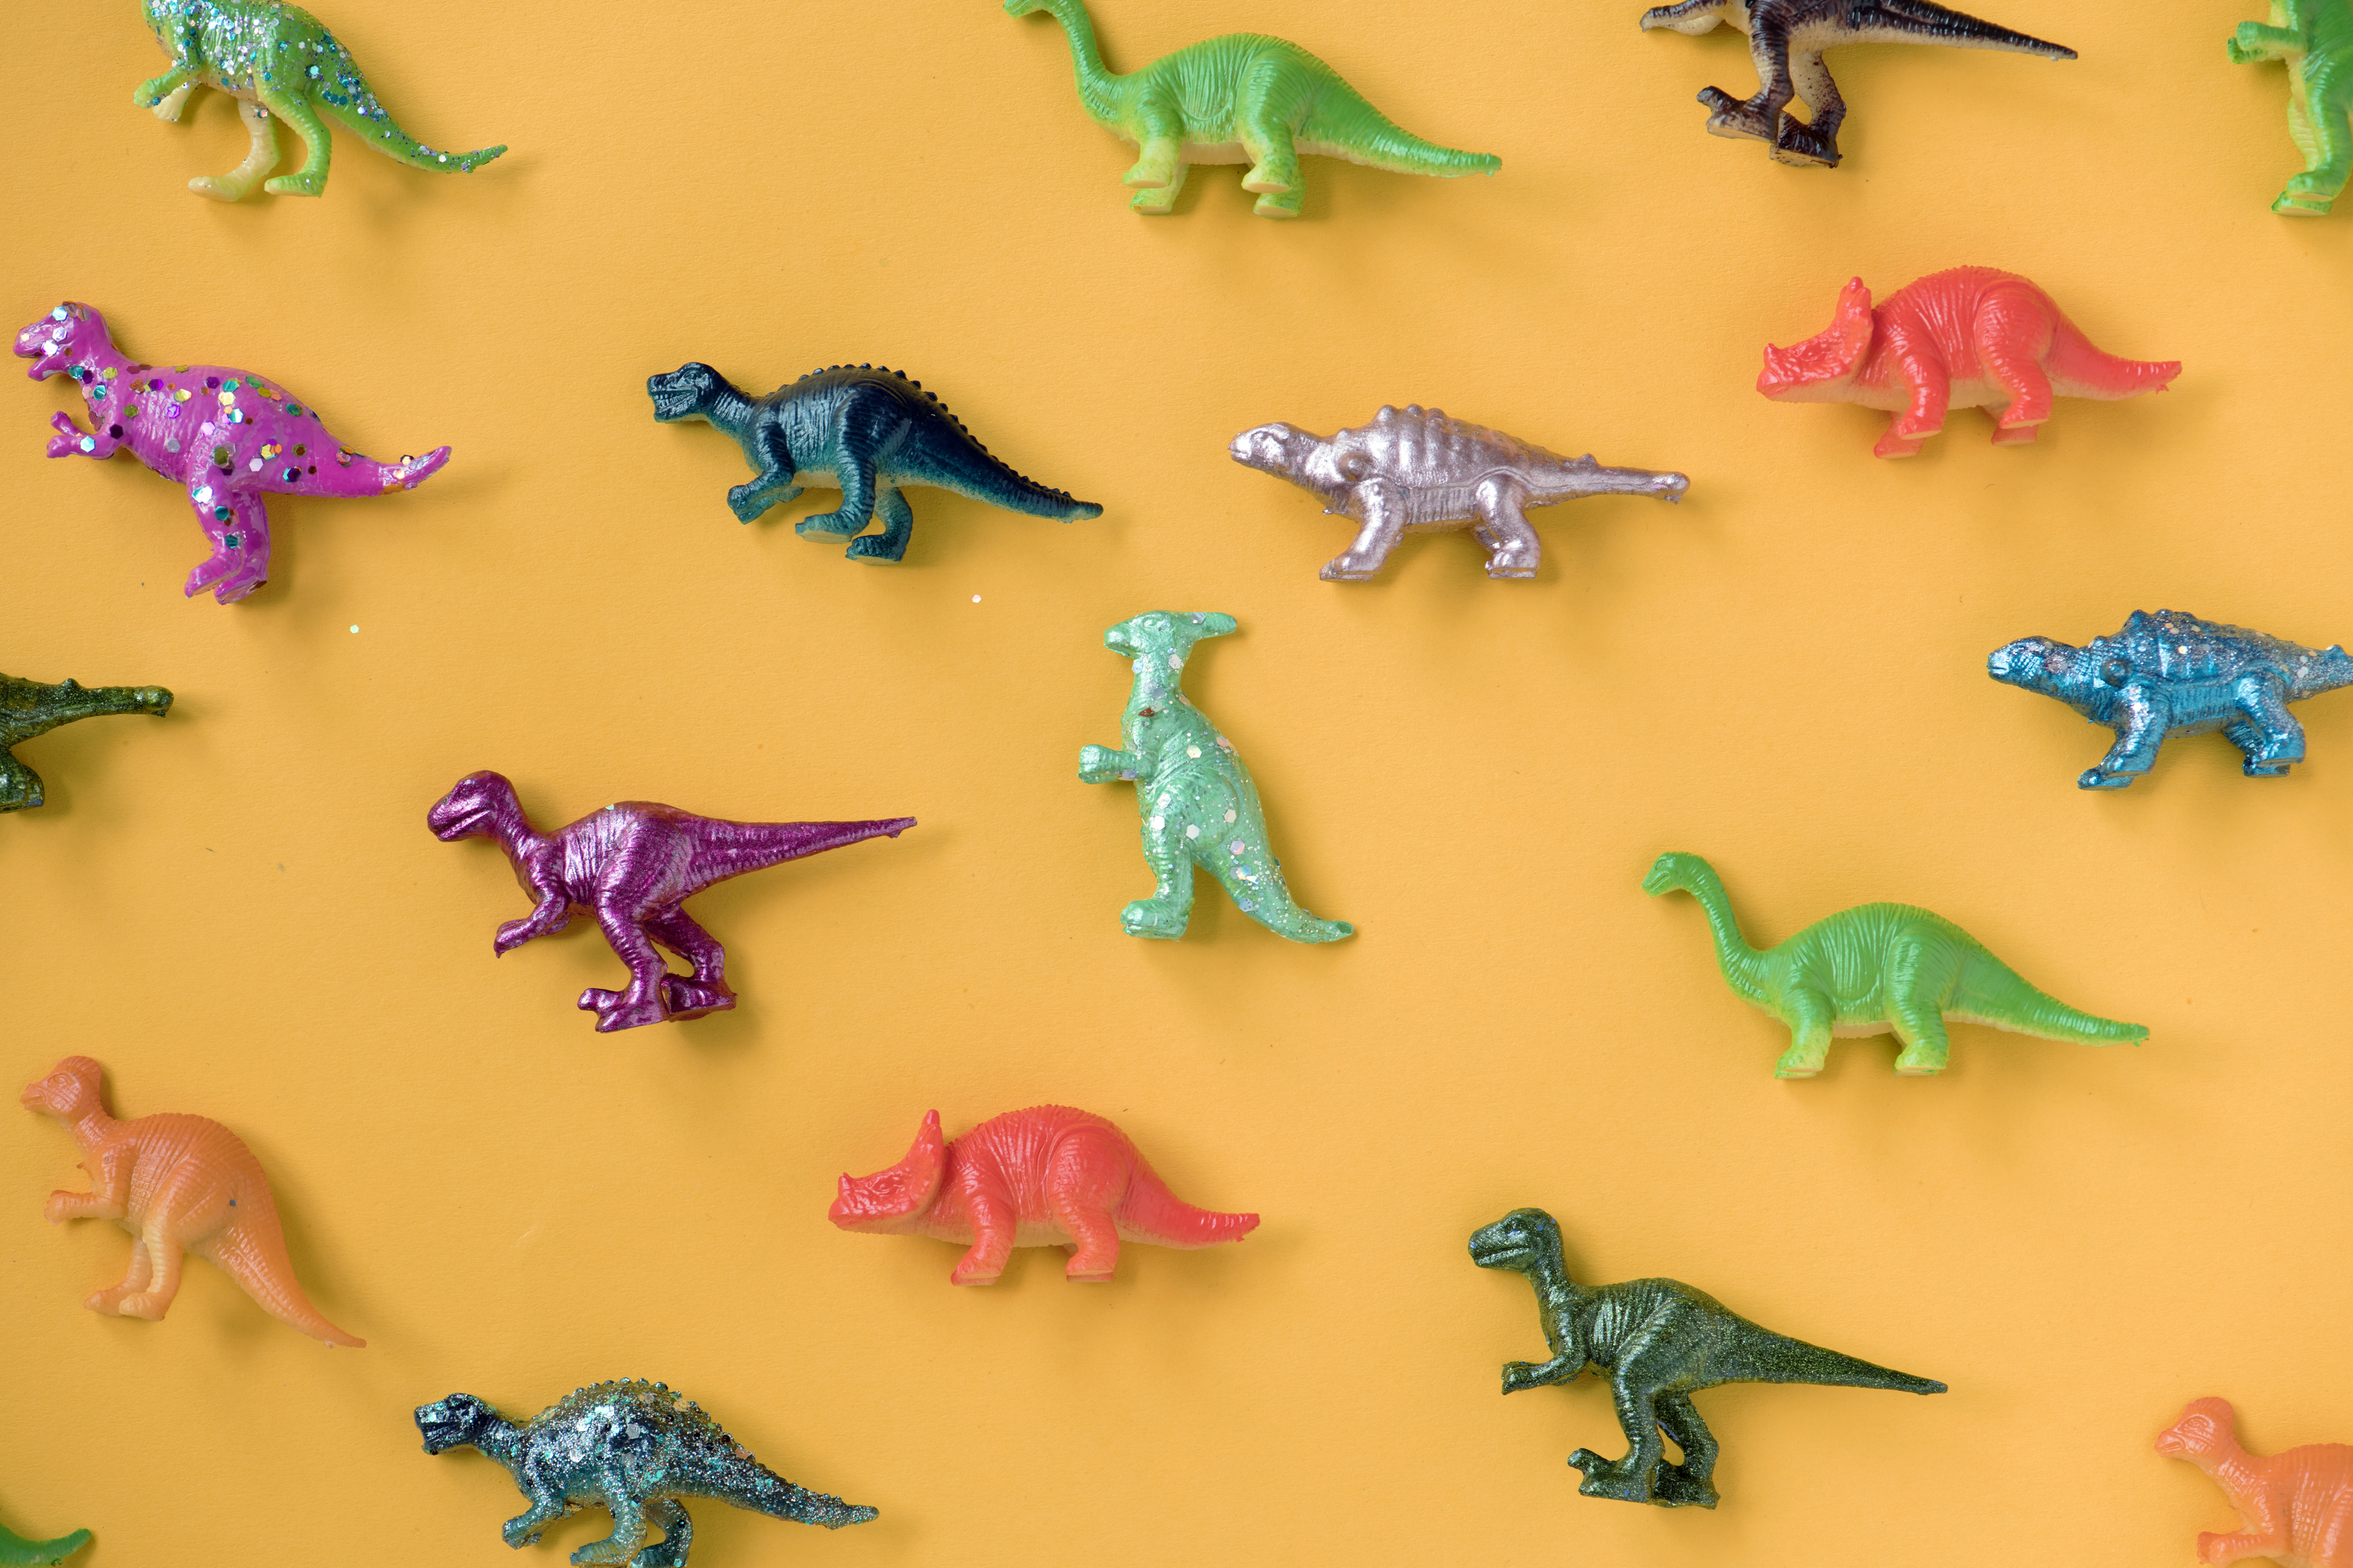
ancient, animal, animals, assorted, assortment, background, childhood, closeup, collection, colorful, dinosaur, effects, elephant, extinct, figure, figurine, funky, giraffe, happy, isolated, jungle, jurassic, model, no words, object, pattern, plastic, powerful, prehistoric, prehistorical, safari, toy, toys, words, zoo, animal figure, action figure, craft, star, tyrannosaurus, origami, baby toys, creative arts, triceratops